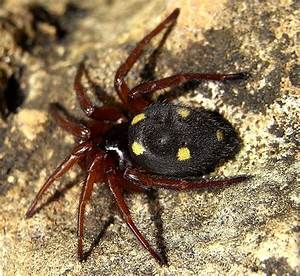
Label: spider